Salford Central railway station

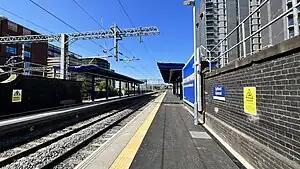
The station platforms in June 2023 after refurbishment

Salford Central railway station is in the city of Salford, Greater Manchester, England, close to Spinningfields and Deansgate. It is served by trains to and from , towards and .